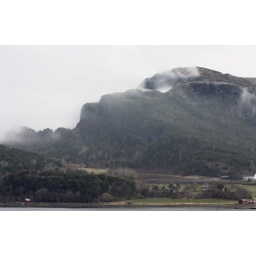
mountains in clouds